Kid McCoy

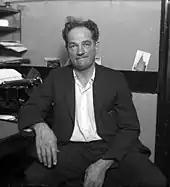
McCoy after his arrest for the murder of Teresa Mors

By the early 1920s McCoy was poor, addicted to alcohol and out of the movie industry. At this time he was involved in a romance with a wealthy married woman, Teresa Mors. Mors's divorce from her husband was acrimonious and dragged on until she was killed by a single gunshot to the head on August 12, 1924, in the apartment she shared with McCoy at 2819 Leeward (Unit 212).